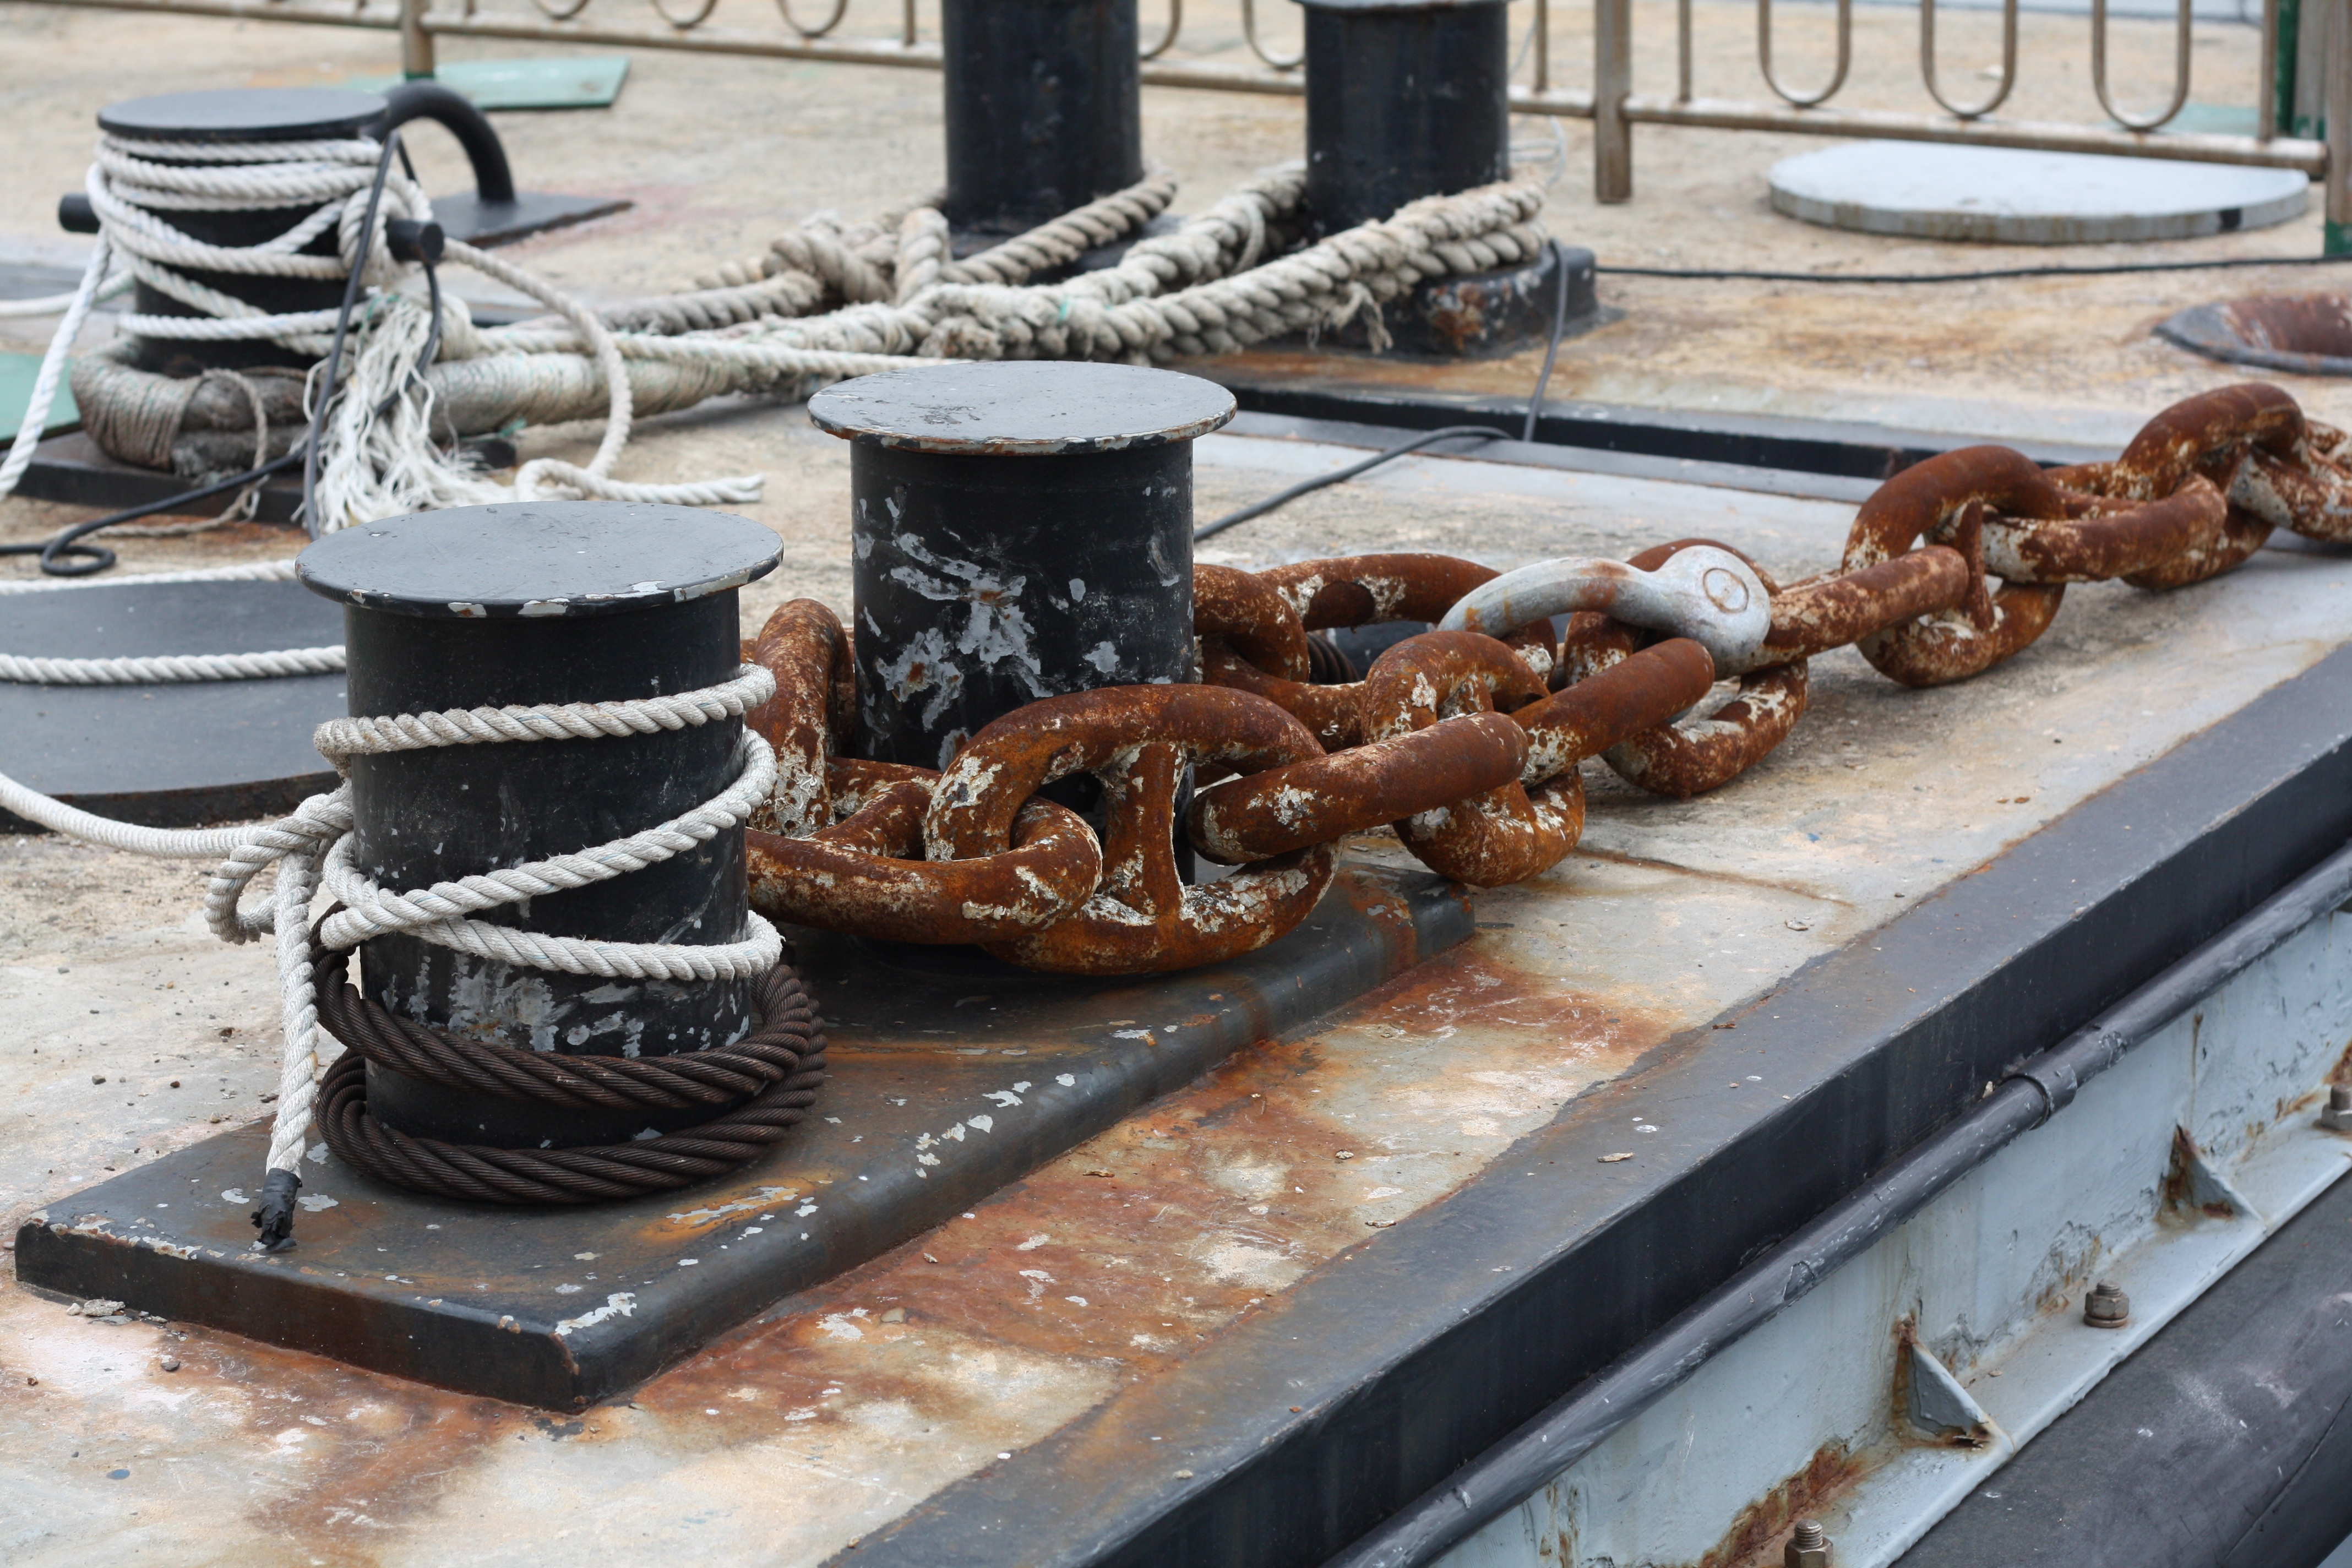
wood, food, port, meat, sculpture, art, iron, carving, grilling, barbecue grill, outdoor grill, ball and chain, the stakes